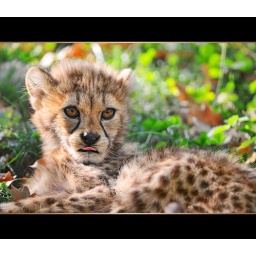
Another picture of a cheetah cub, this time relaxed (after eating) in the grass of the enclosure, showing a bit of a pink tongue!